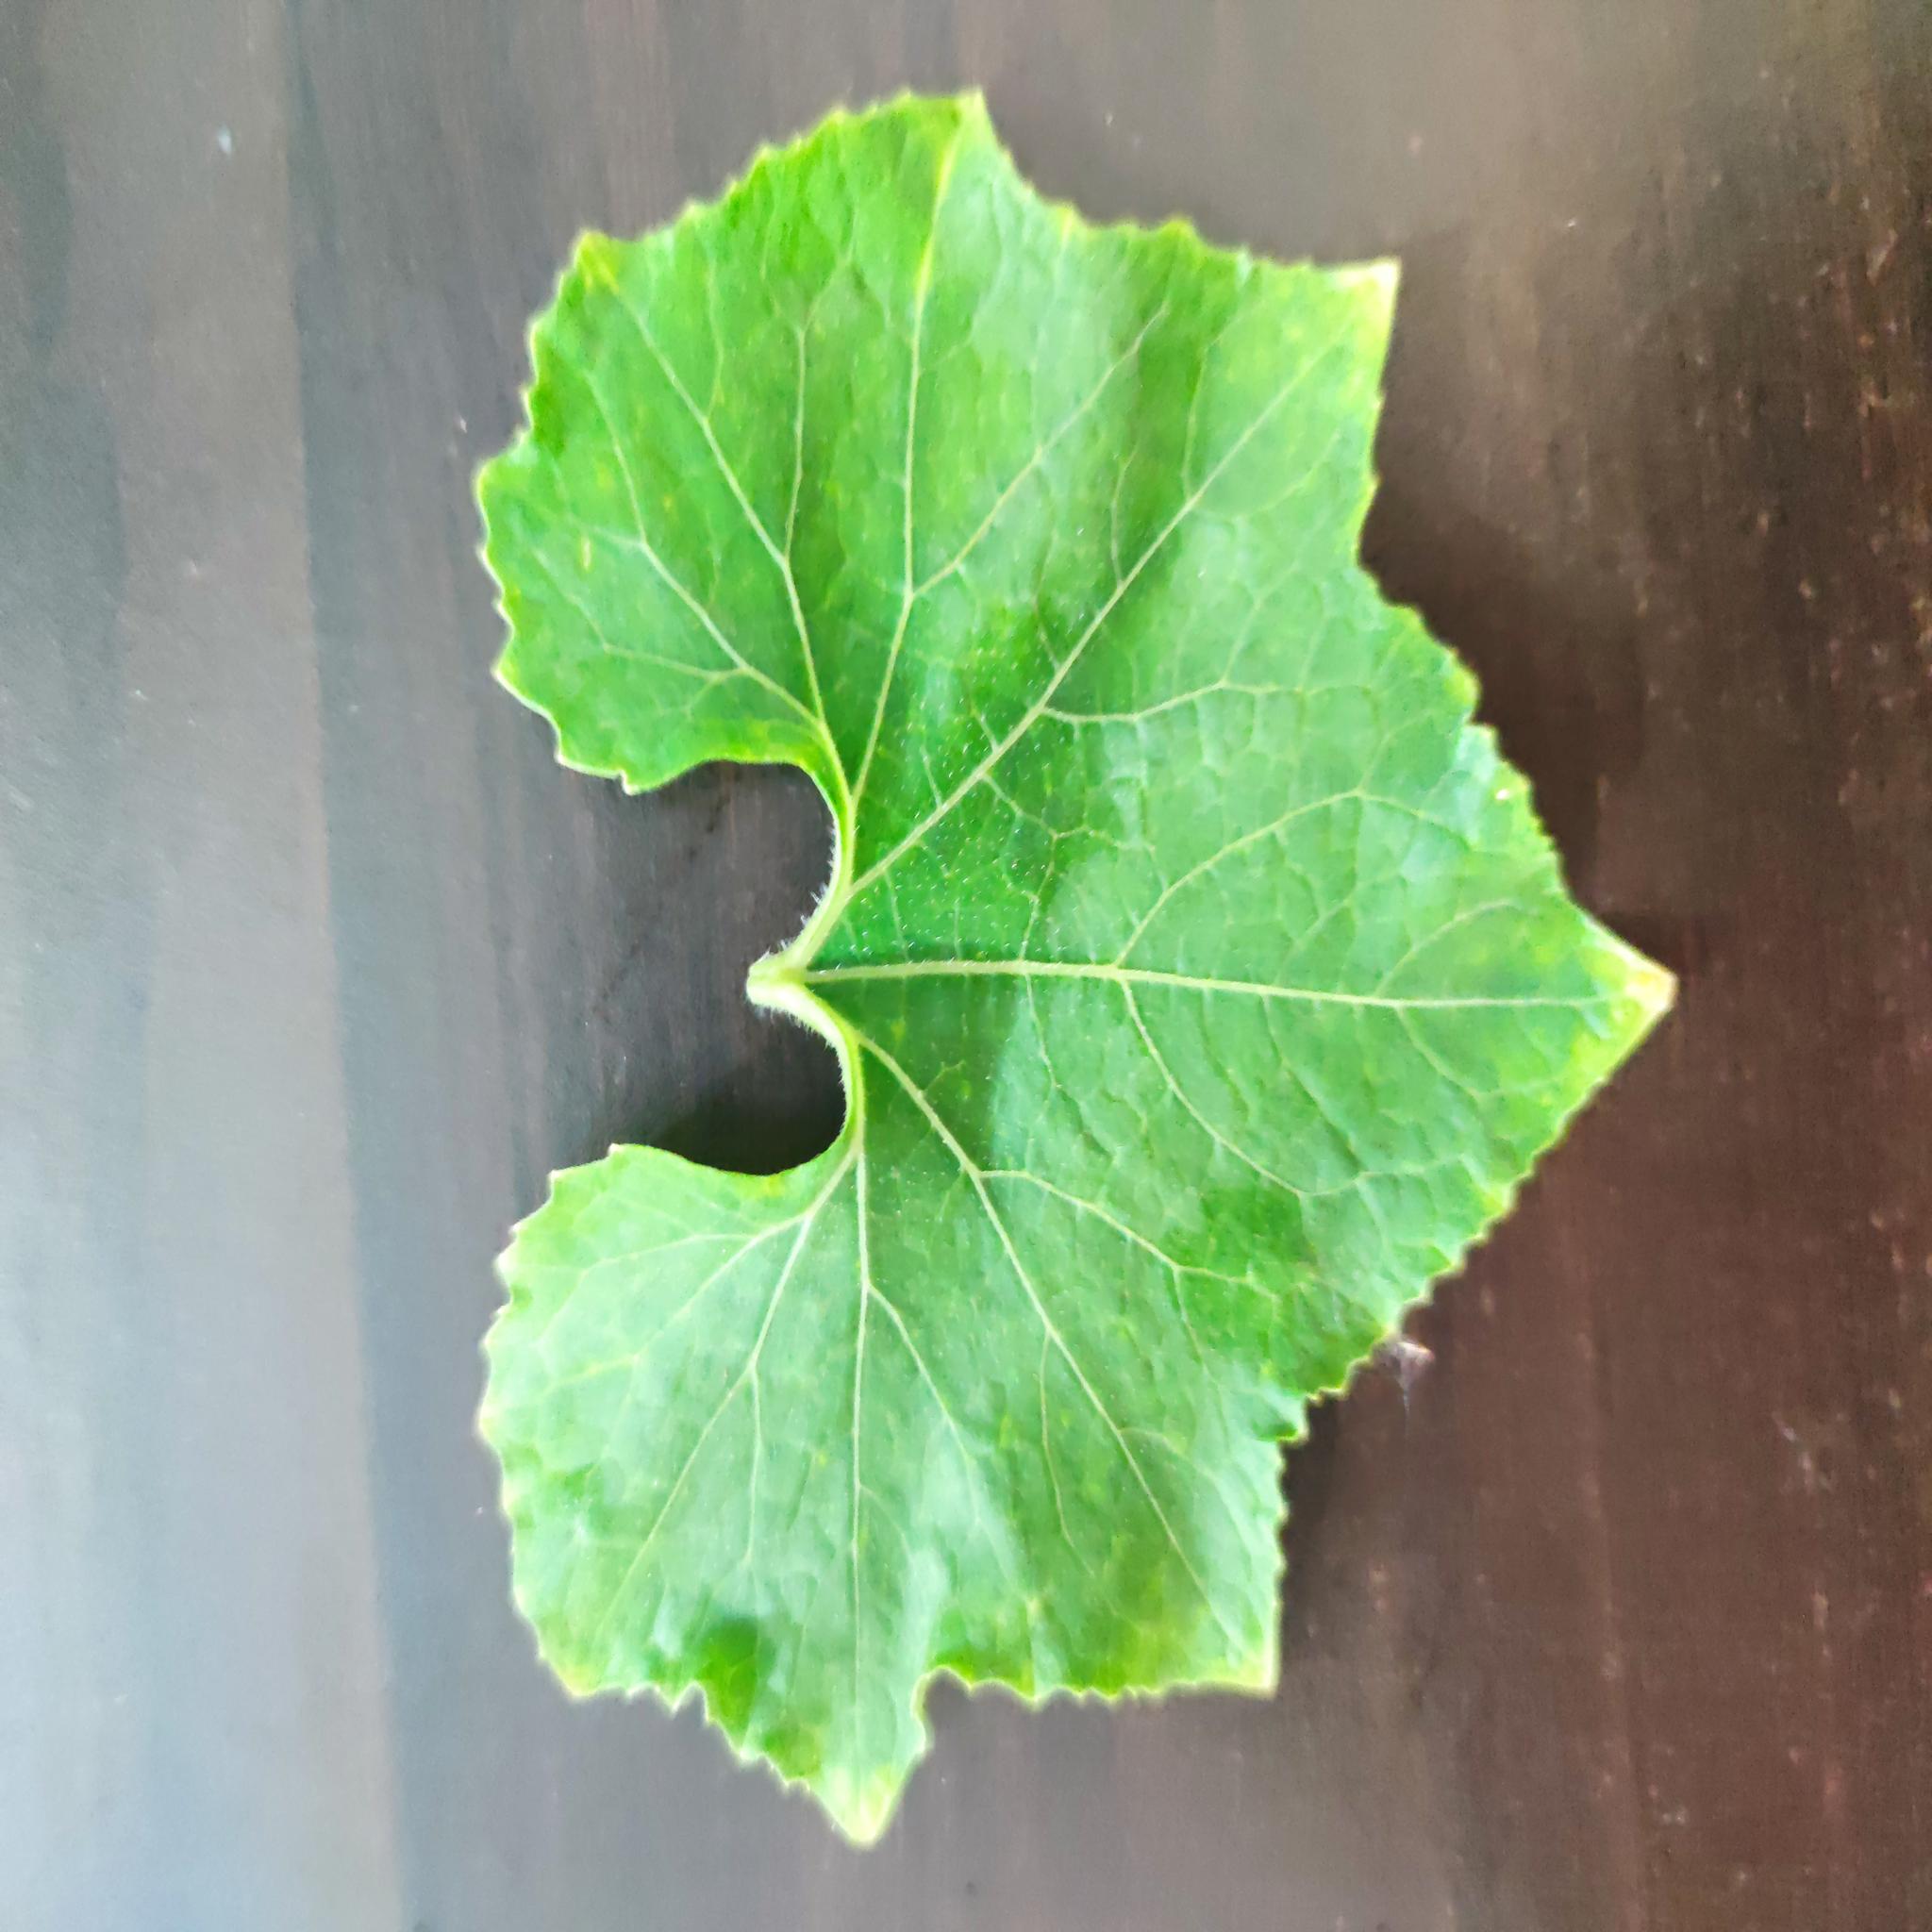
Label: Healthy